BMW i3

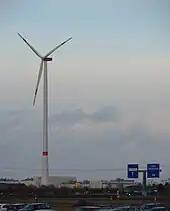
Onsite wind turbine generator at BMW Werk Leipzig

In November 2010, the Leipzig plant was retooled add electric vehicle assembly lines, with an investment totaling euros through 2013. The plant is located at BMW's complex that already produces variants of the 1 Series model. Four 2.5 MW Nordex wind turbines at Leipzig came online in 2013, supplying approximately of the factory's electricity needs. A concept version of the BMW i3 Coupe reflecting the current status of ongoing development was presented at the March 2013 Geneva Motor Show. The production vehicle was officially unveiled simultaneously in New York, London and Beijing on 29 July 2013. Series production for retail customers began on 18 September 2013, and the first vehicle off the production line was handed over to German marathon runner Jan Fitschen. The car was used as the lead vehicle at the 2013 Berlin Marathon on 29 September.